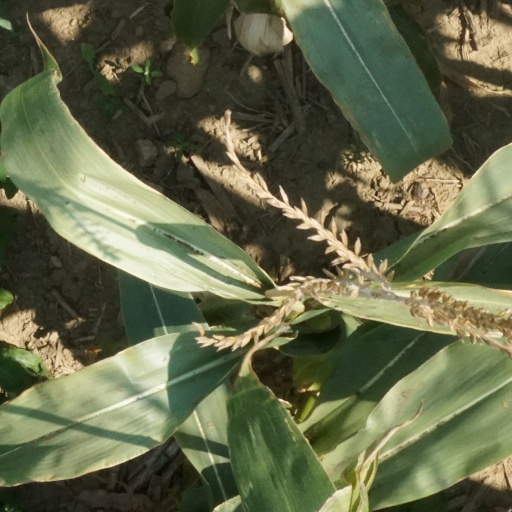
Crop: maize; corn